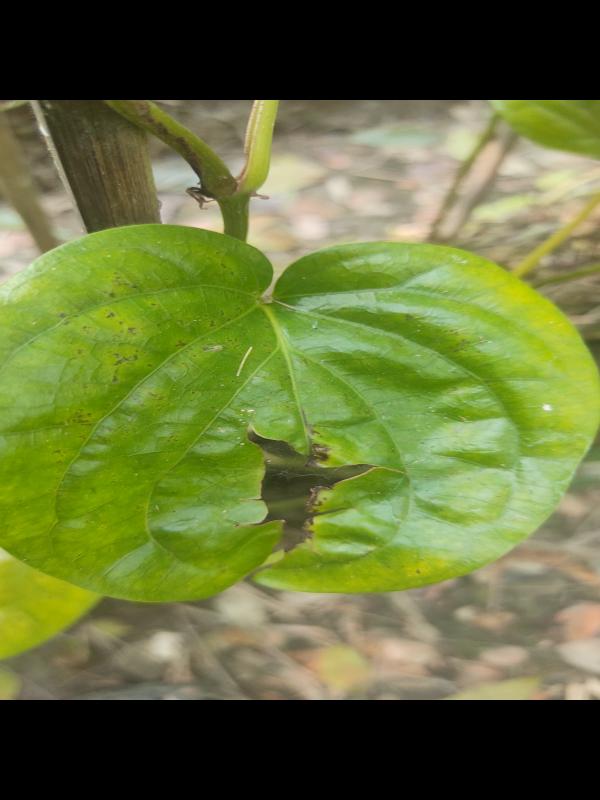
Label: Fungal_Brown_Spot_Disease